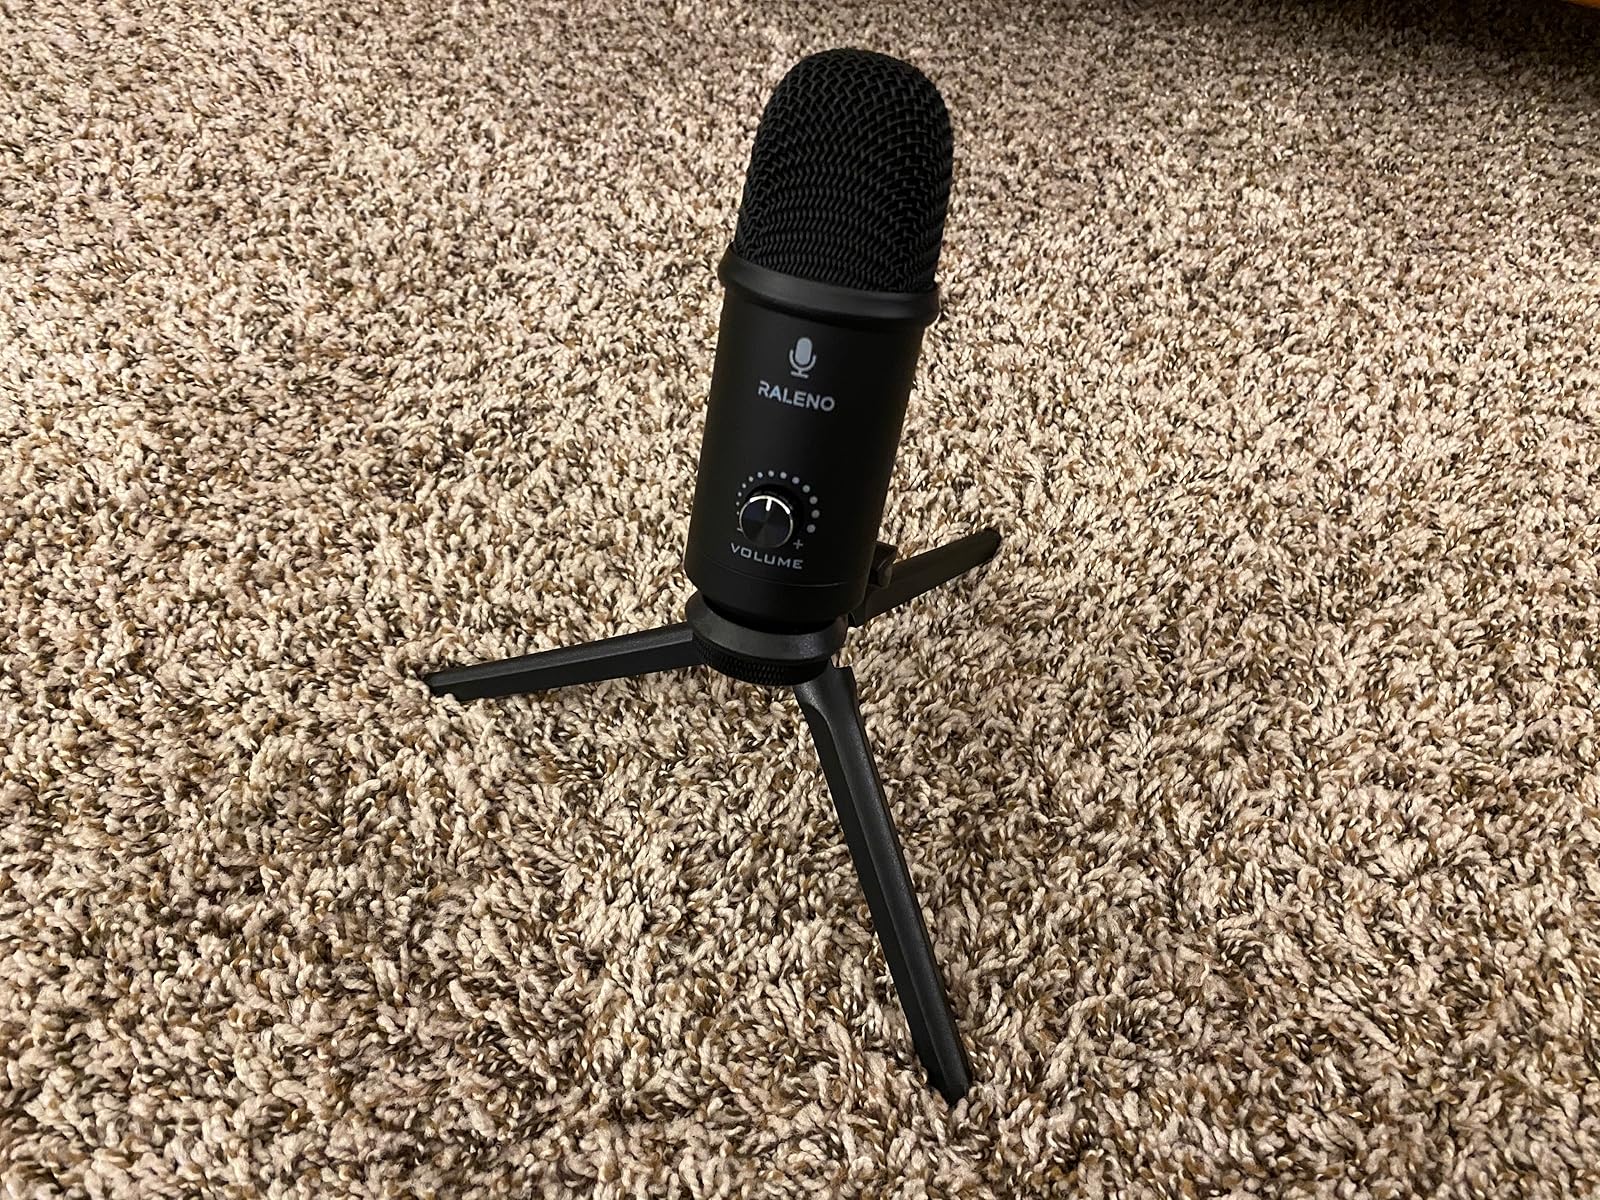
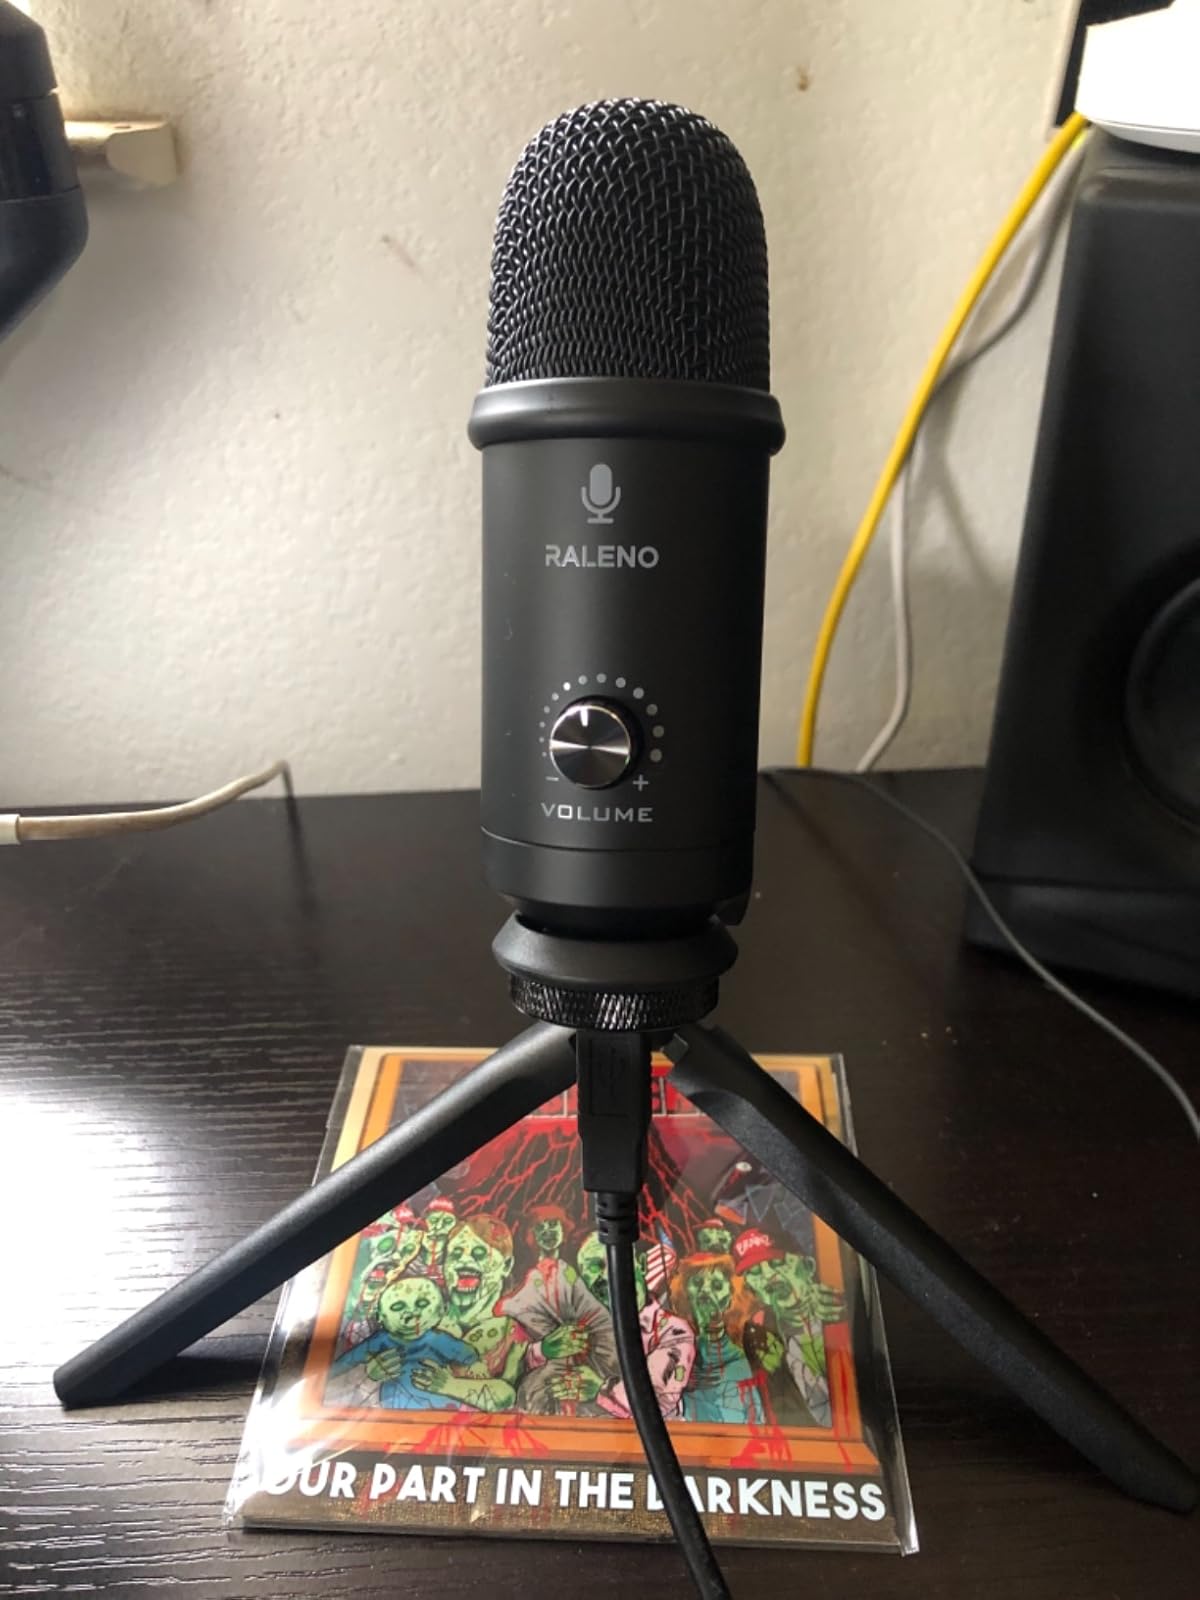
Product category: microphone
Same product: yes